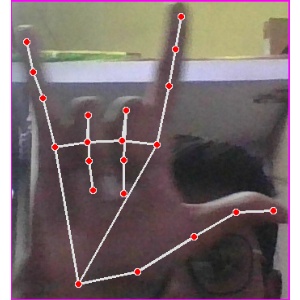
अक्षर: व